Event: Nepal Earthquake
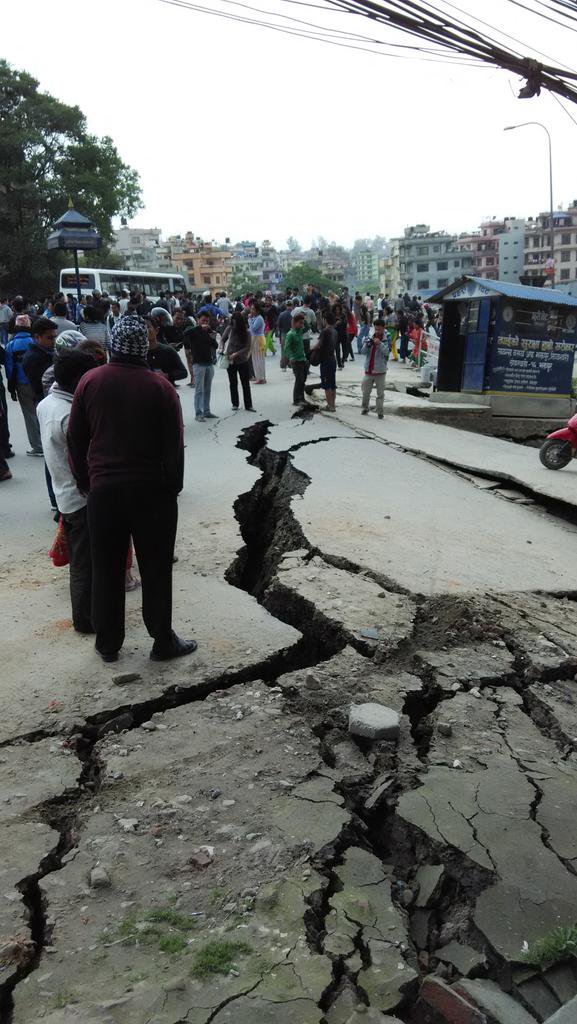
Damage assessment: damage